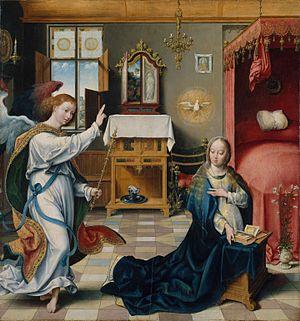
Les Époux Arnolfini est le nom donné à une peinture sur bois du peintre primitif flamand Jan van Eyck datant de 1434, conservée à la National Gallery de Londres.